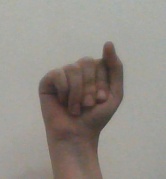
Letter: saad